Alexey Brodovitch

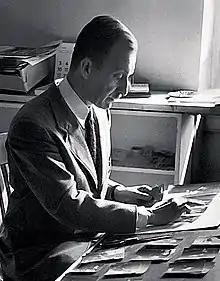
Brodovitch in 1950

Alexey Vyacheslavovich Brodovitch (also Brodovich; , ; 1898 – April 15, 1971) was a Belarusian-American photographer, designer and instructor who is most famous for his art direction of fashion magazine "Harper's Bazaar" from 1934 to 1958.